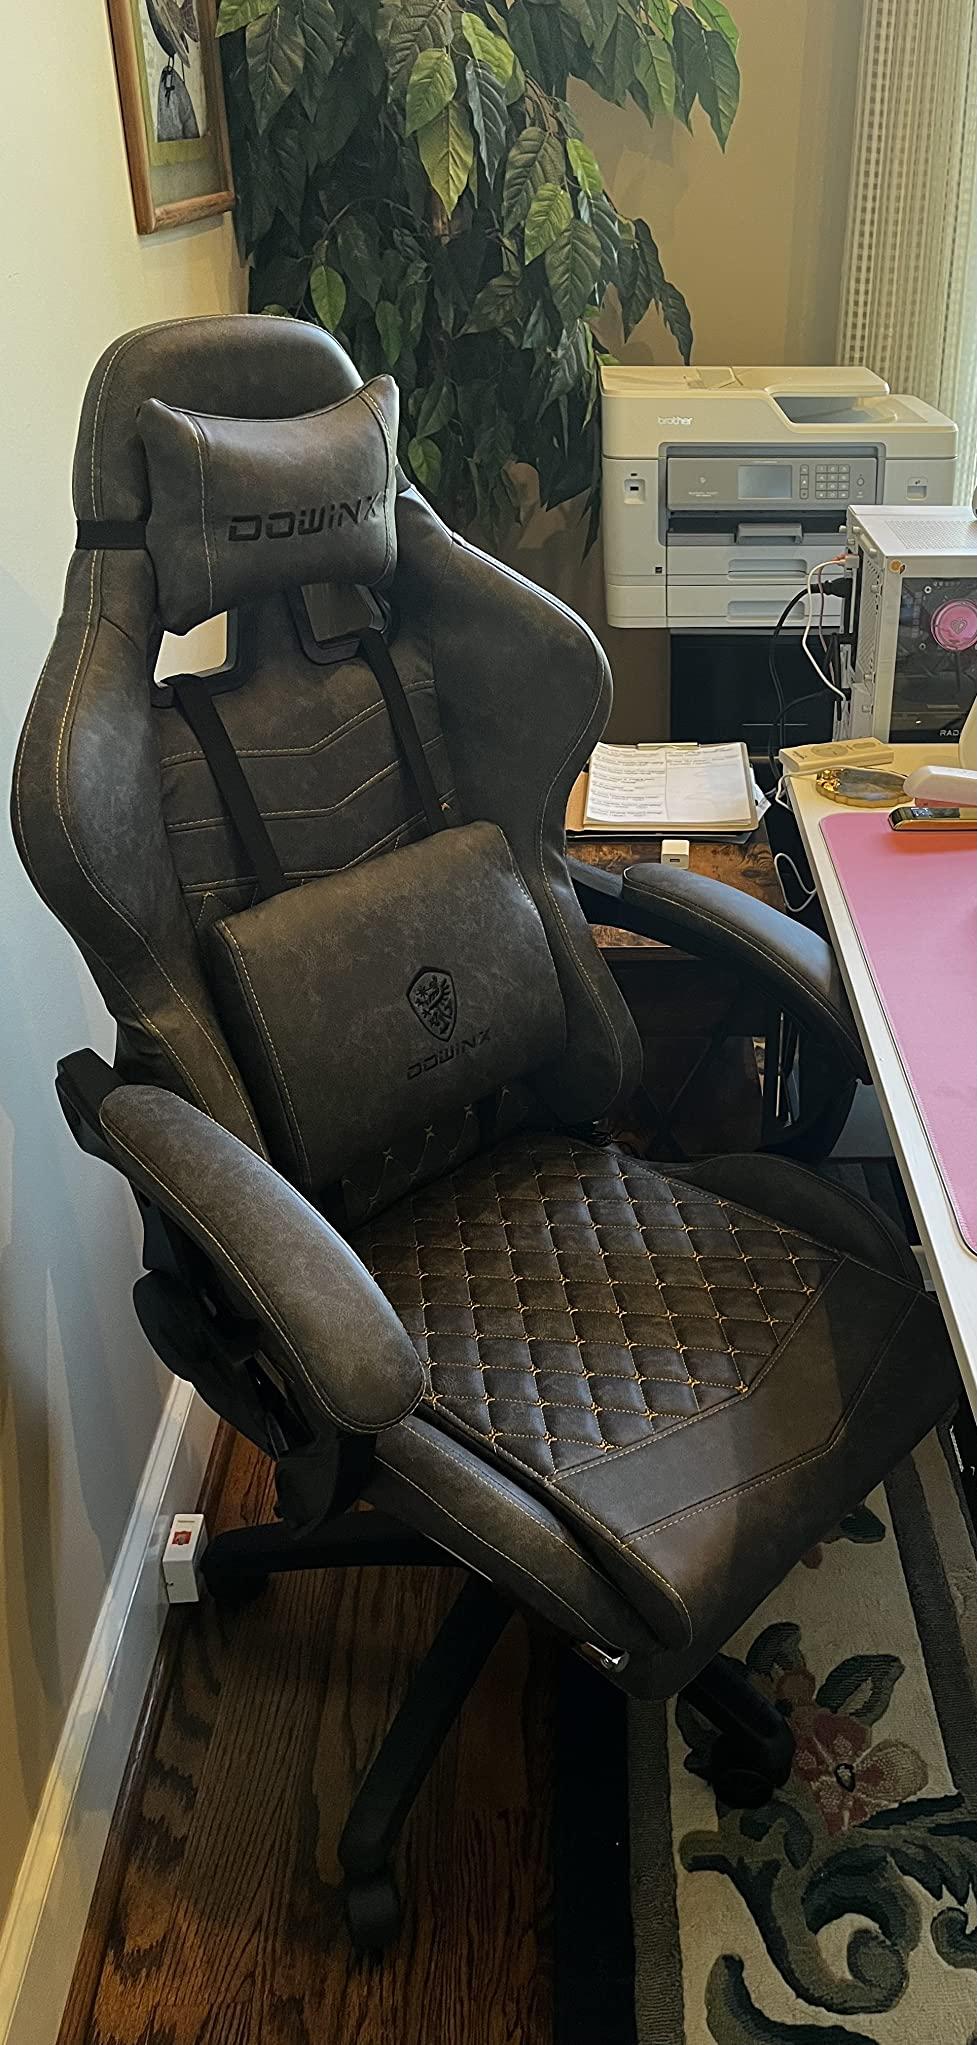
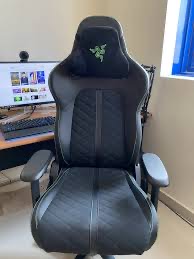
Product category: items_chair
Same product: no